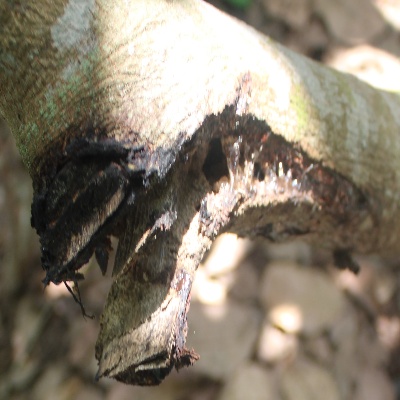
Crop: Cashew
Condition: gumosis